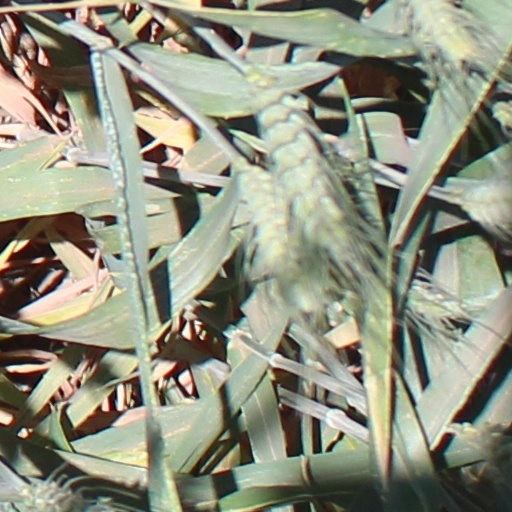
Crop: wheat